George Follmer

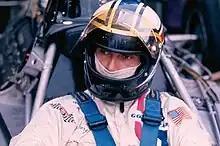
Follmer at the 1973 German Grand Prix

George Richard Follmer (born January 27, 1934) is an American former auto racing driver, and one of the most successful road racers of the 1970s. He was born in Phoenix, Arizona. His family moved to California when he was just an infant.